Command & Conquer 4: Tiberian Twilight

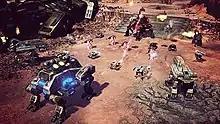
A battle between GDI (gold & blue) and Nod (red & black) forces

The gameplay in "Command & Conquer 4" no longer follows the same resource-gathering dynamic as previous games in the series. In the main game mode, the player must capture control nodes scattered across a map, and retain more nodes than the enemy player, gaining enough points over time to win the match. "Command & Conquer 4" utilizes class-based gameplay as well as some role-playing game elements.